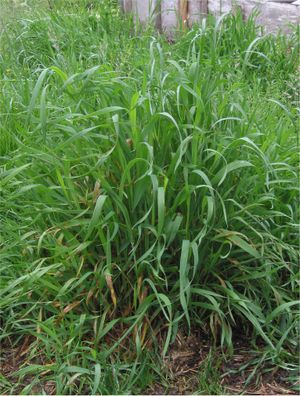
Almindelig kvik / Voksested
Almindelig Kvik eller Senegræs er et 25-125 cm højt græs, der vokser på strandenge, vejkanter, kulturjord og i klitter. Almindelig Kvik er et velkendt ukrudt. Jordstænglerne kan vokse 60 cm eller mere ud fra den oprindelige plante, og de kan findes ned i 20 cm dybde. Fra hvert led af jordstænglen kan der dannes en ny plante.